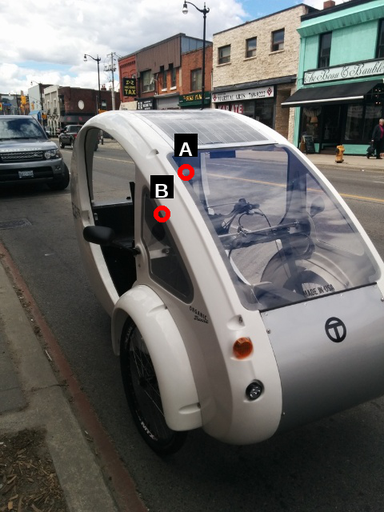
Question: Two points are circled on the image, labeled by A and B beside each circle. Which point is closer to the camera?
Select from the following choices.
(A) A is closer
(B) B is closer
Answer: B